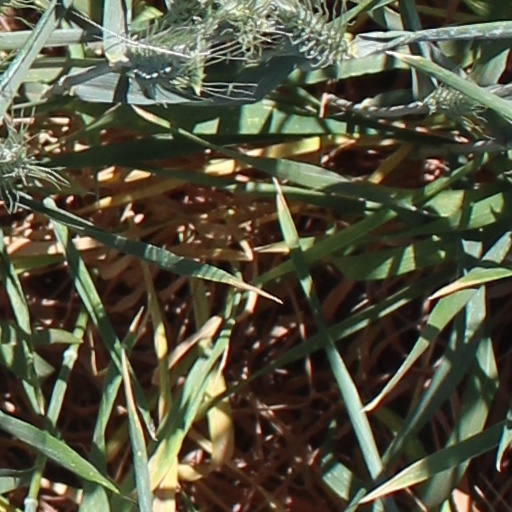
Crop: wheat